Describe the emotion expressed in this image:  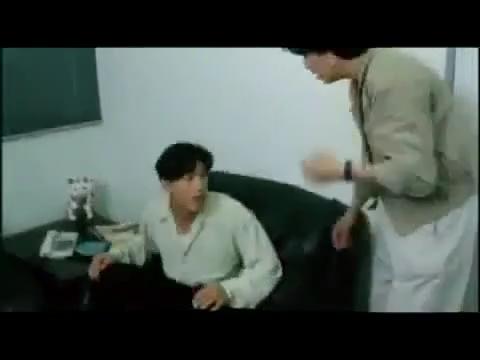
This person displays Pain, valence and arousal with low intensity.